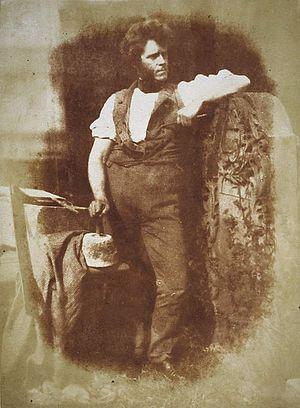
Hugh Miller était un géologue, écrivain, folkloriste et évangéliste écossais.